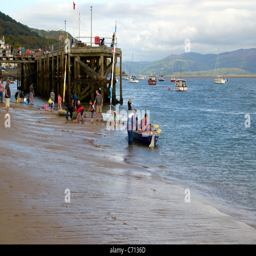
a city at the mouth of the estuary .